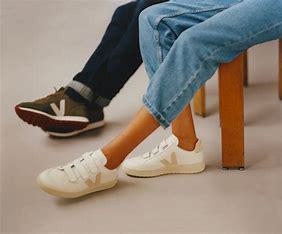
Brand: Veja
Model: 100